Red Bull Racing

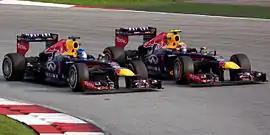
Sebastian Vettel disobeyed team orders and made a controversial overtake on teammate Mark Webber at the 2013 Malaysian Grand Prix.

The team was renamed Infiniti Red Bull Racing for the 2013 season following the announcement that premium automotive brand Infiniti had become Title Partner and Vehicle Performance Partner of the team. Infiniti Red Bull continued with drivers Sebastian Vettel and Mark Webber for the fifth consecutive season. As with 2012, Webber was signed on a single year contract while Vettel continued to honour his current multi-year agreement.